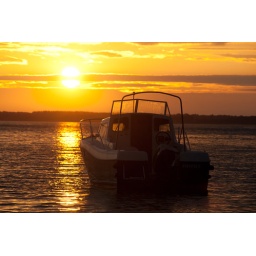
the person who owns this boat , for leaving in such a pretty place